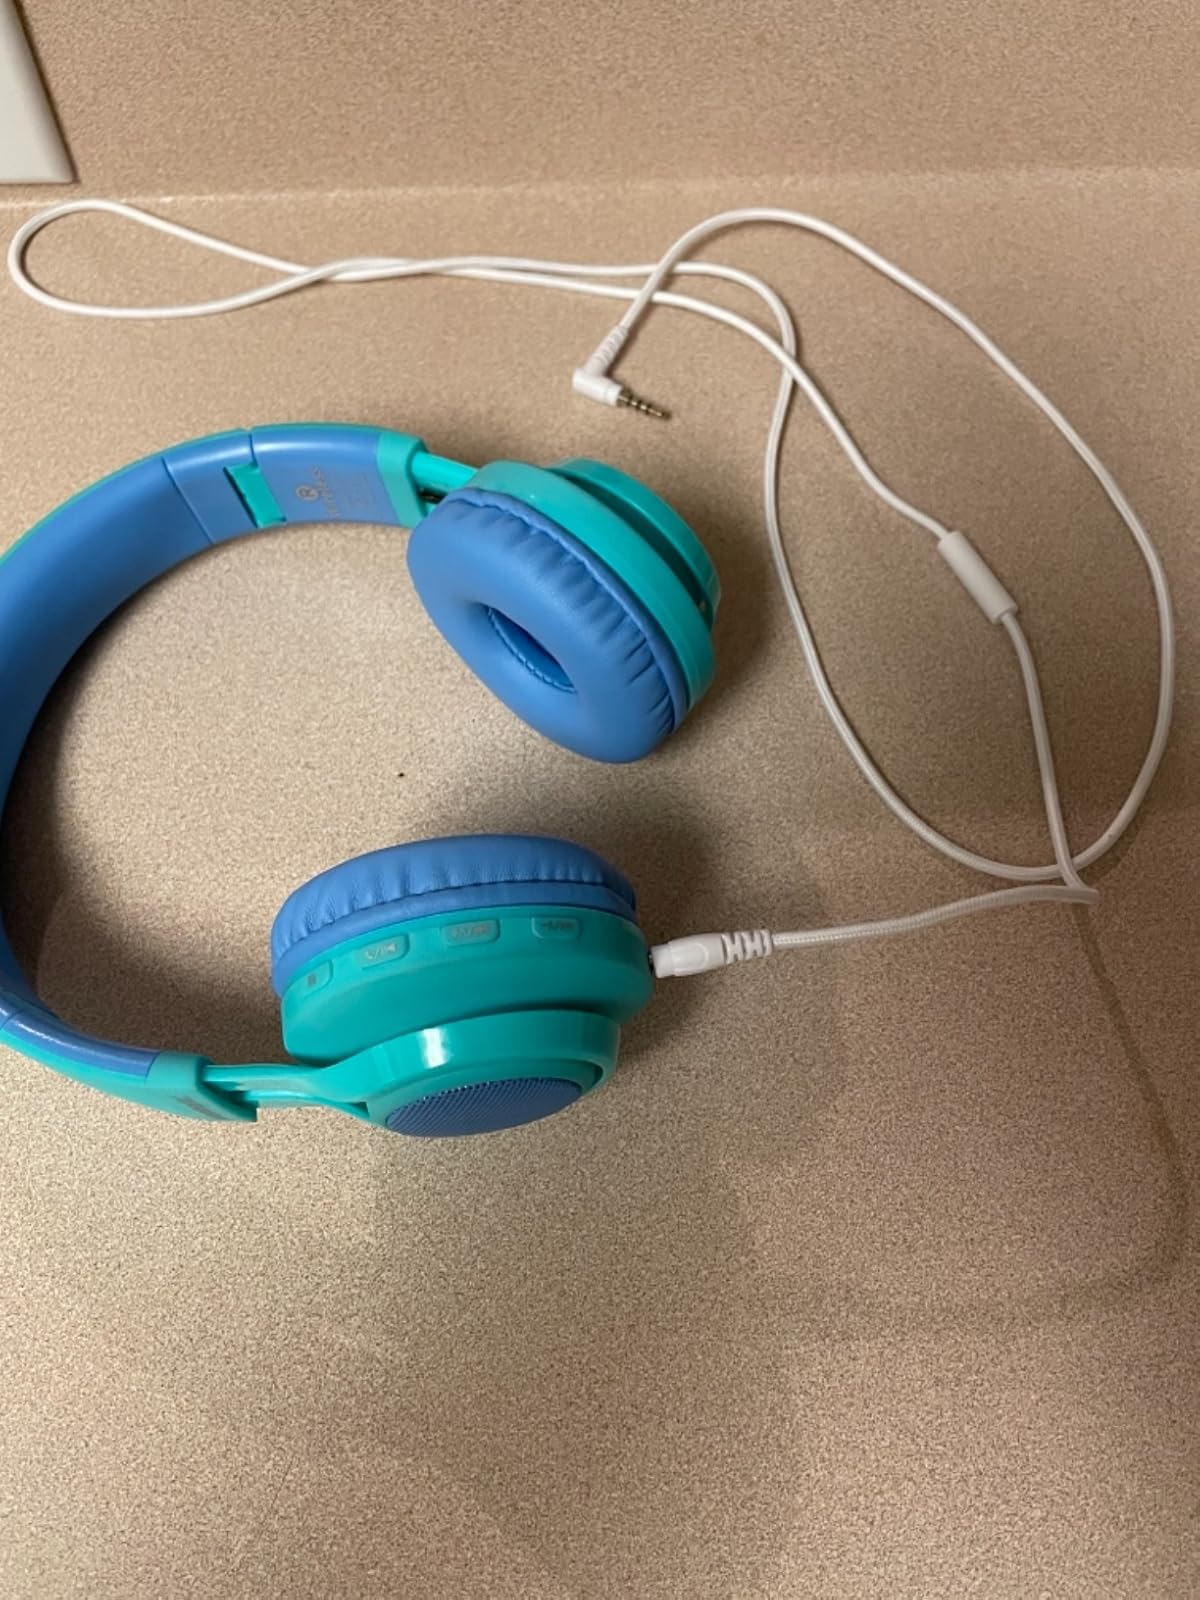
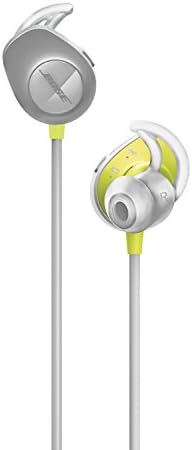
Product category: headphones
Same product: no